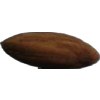
Label: Almonds 1